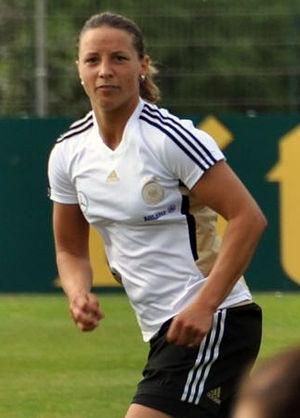
Inka Grings, née le 31 octobre 1978 à Düsseldorf, est une footballeuse allemande évoluant au poste d'attaquante.